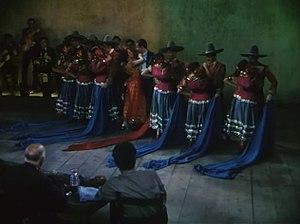
Robert Edmond « Bobby » Jones, né le 12 décembre 1887 à Milton, ville où il est mort le 26 novembre 1954, est un costumier, décorateur, metteur en scène, producteur et éclairagiste américain.